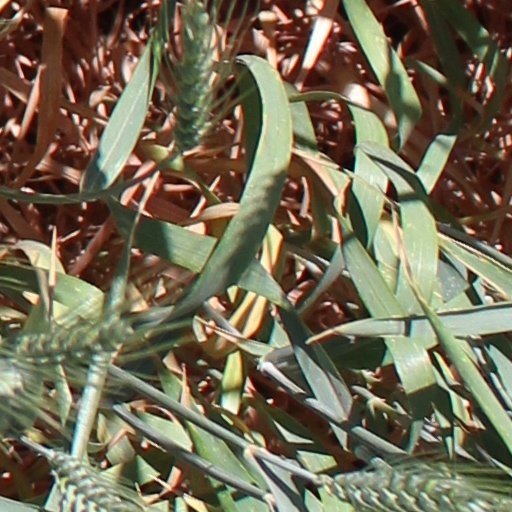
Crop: wheat